Los Cabos Municipality

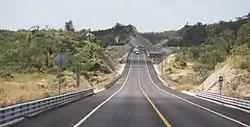
Autopista San José del Cabo–Cabo San Lucas

San Jose del Cabo is the seat and the government for the communities found in a 3,451.51 km area, located in the extreme south of the state of Baja California Sur. It is connected to the capital of La Paz via the Transpeninsular Highway.